SS Île de France

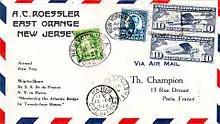
Flown cover carried on the first US to Europe "catapult" air mail from "Île de France" at sea on August 23, 1928

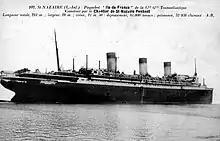
"Île de France"s stern view in Le Havre, 1929

After her sea trials, "Île de France" traveled to her home port of Le Havre on June 5, 1927. The novelty of Art Deco aboard a ship was an immediate sensation and the reaction of the visiting press would be evident by favorable reviews the next week.